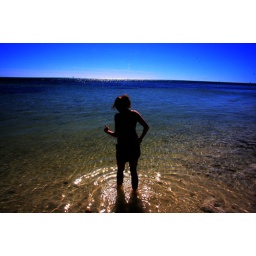
Anne wading in the water looking for crabs on the beach in the Florida Keys. Iit was named Anne's Beach too.